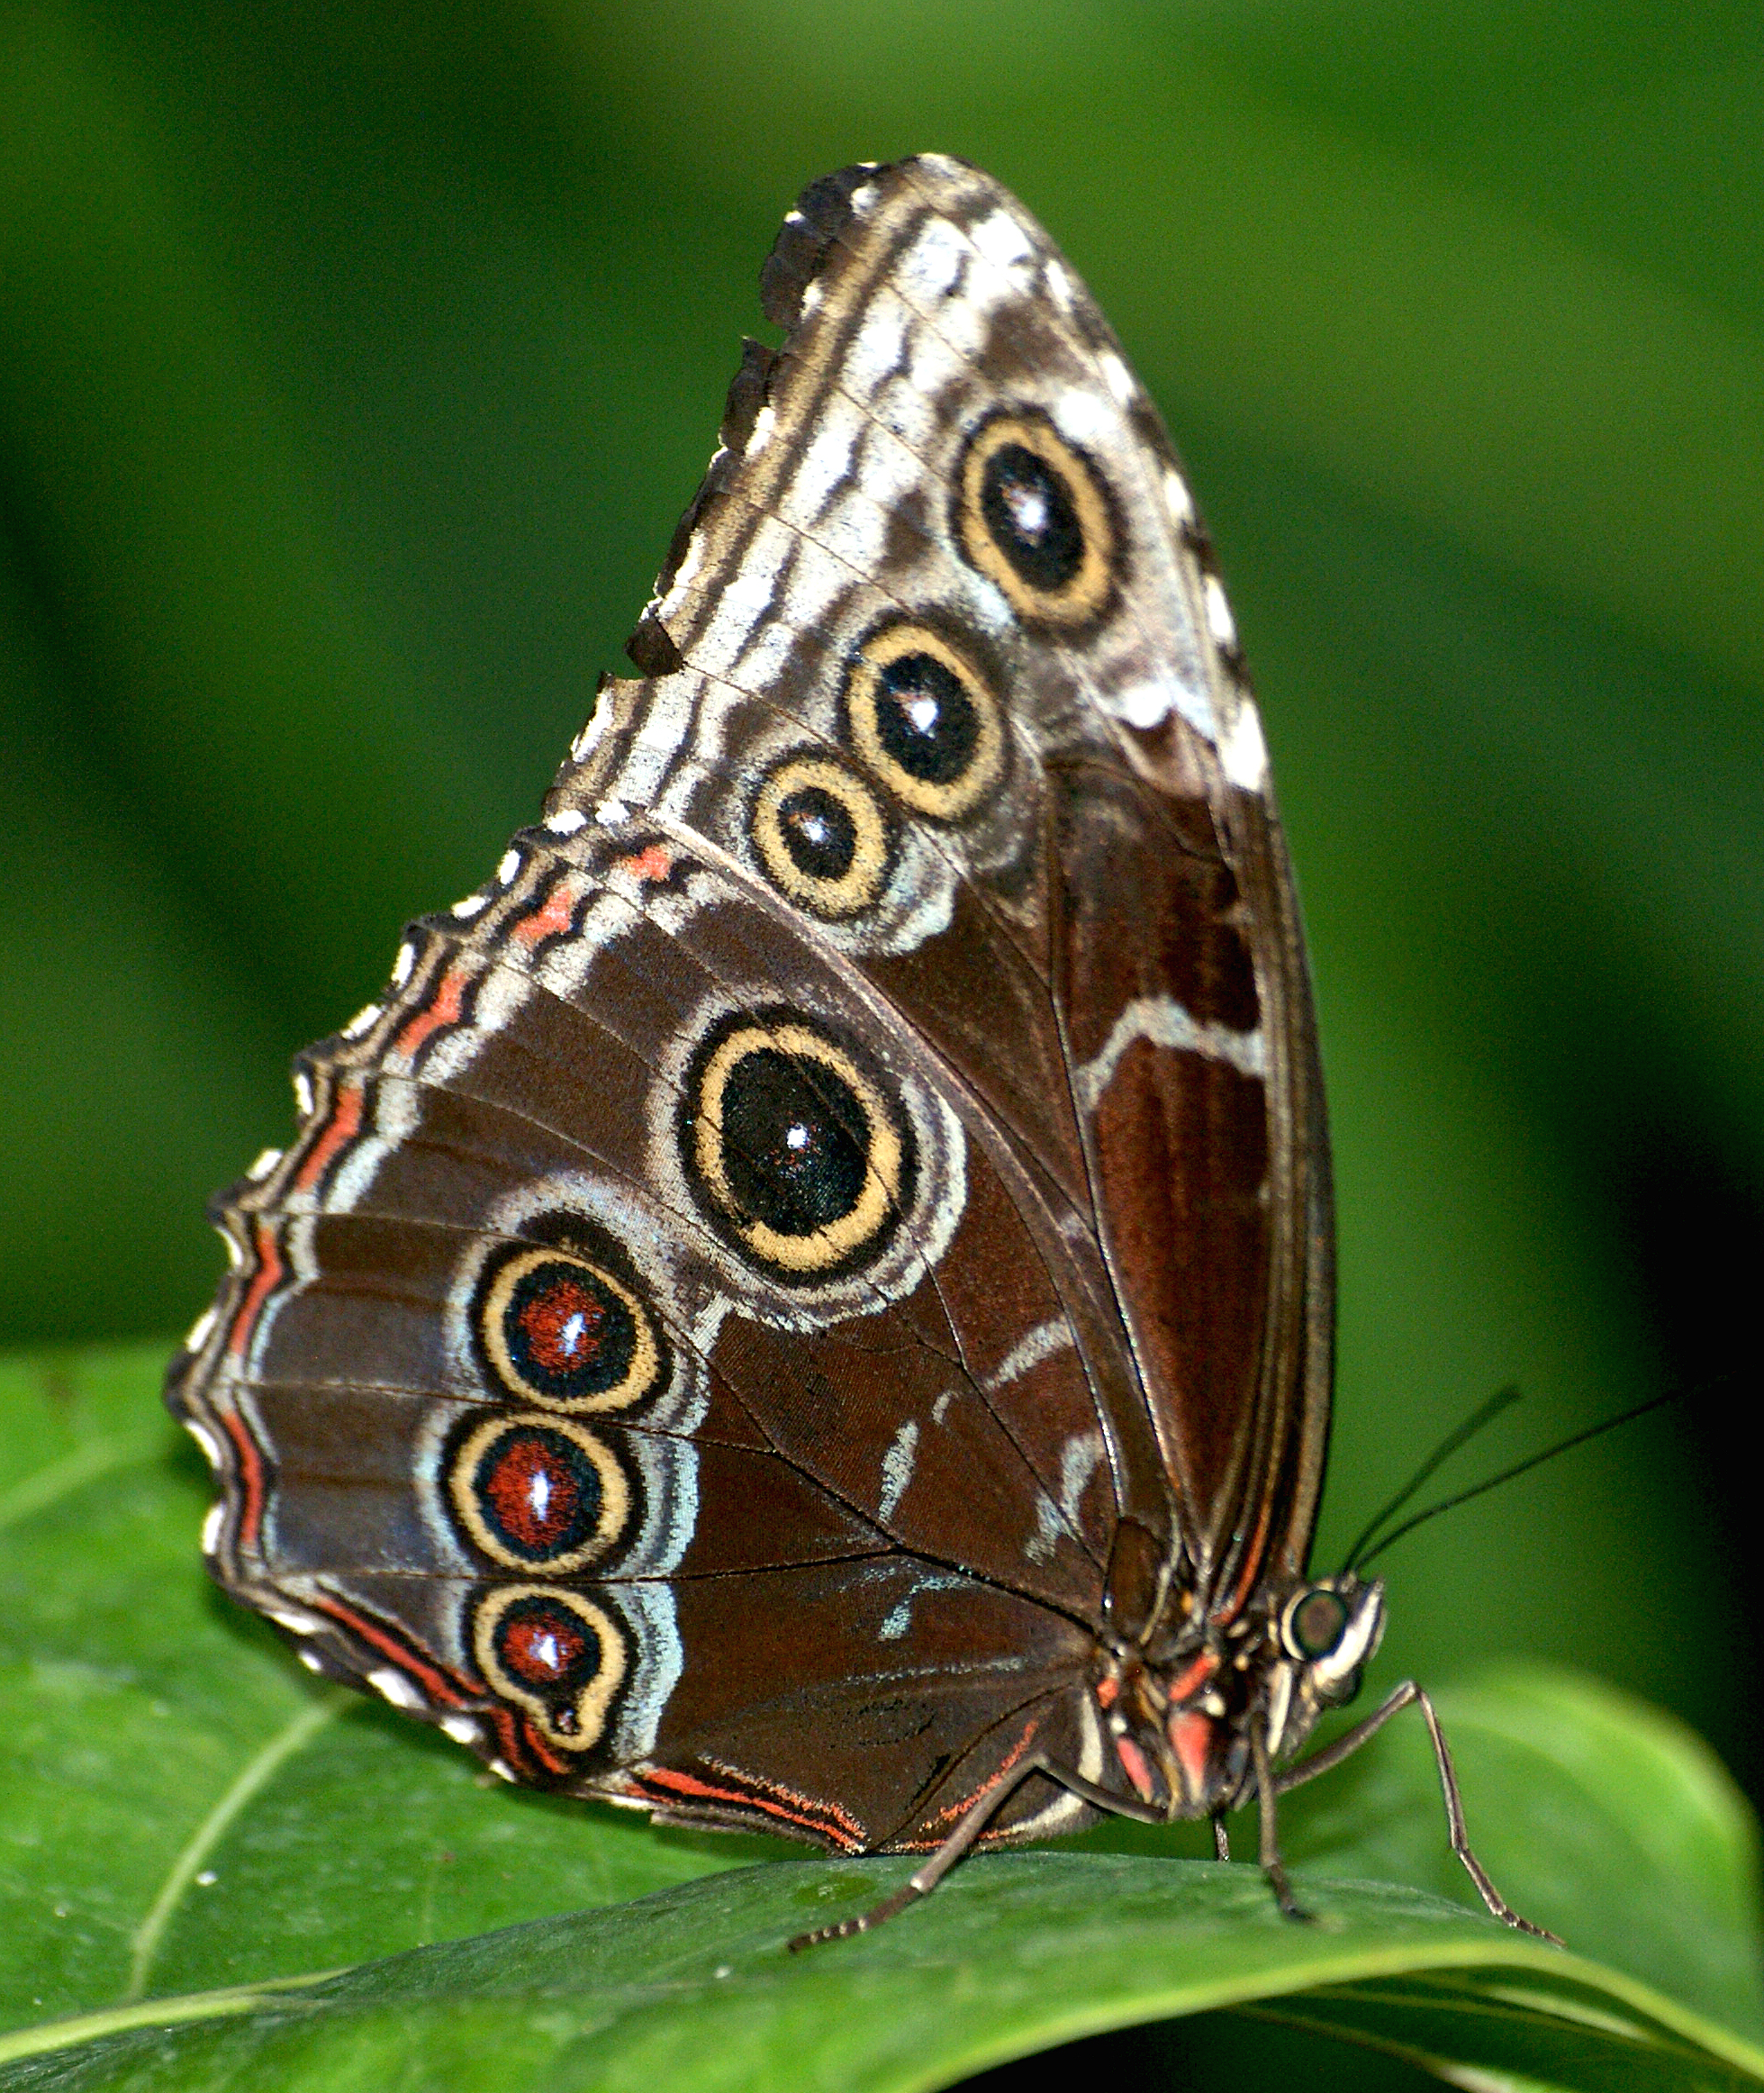
nature, photography, flower, insect, macro, butterfly, fauna, invertebrate, close up, lepidoptera, butterflies, flickrsbestcreatures, butterflyhouse, butterflyspots, butterflyonleaf, tropicalbutterflies, bluemorph, macro photography, organism, arthropod, pollinator, moths and butterflies, lycaenid, brush footed butterfly